Central Coast Council (New South Wales)

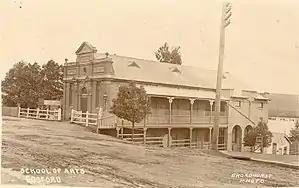
The School of Arts on the corner of Mann Street and Georgiana Terrace, Gosford, was the council seat of Gosford from 1886 to 1907, and Erina from 1907 to 1912. It was destroyed by fire and rebuilt in 1927 with only the sandstone base remaining.

Under the succeeding "Municipalities Act, 1867", which allowed for residents to petition the Colonial Government for incorporation, a petition signed by 59 Gosford residents, amongst a population of approximately 1,000 at the time, was sent to the Governor on 10 June 1886 requesting the establishment of the "Borough of Gosford" with two wards, East Gosford and West Gosford. The petition was subsequently accepted and on 11 November 1886, the "Borough of Gosford" was proclaimed by the Governor Lord Carrington, with an area of 1,840 acres in and around the Town of Gosford. The first election for the six aldermen and two auditors was held at Gosford Courthouse on 1 February 1887, and the first mayor, John Bennett Whiteway, was elected at the first Council meeting on 20 February 1887. From 1888, the Borough Council meetings were held in the Gosford School of Arts building at 38 Mann Street.